Amerbach Cabinet

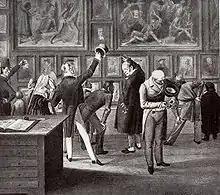
Visitors in the painting hall in the House zur Mücke in 1837

A central piece of the cabinet included the heritage of the Christian scholar Erasmus von Rotterdam for which Bonifacius had commissioned a trunk in 1539. The collection included paintings, sketches, medallions, rare coins, the letters of the Amerbach family, and a library of 9000 books. The library contained more than 2000 theological, 2000 juridical, 2000 philosophical and 1000 historical books. The cabinet included an extensive collection of paintings by Hans Holbein the Younger, which Basilius seemed to have acquired in the late 1570s. It is assumed that they were purchased from the very close environment of Hans Holbeins workshop, as the acquired works also included some by Hans Holbein the Elder, and Ambrosius Holbein. Works by Urs Graf, Hans Baldung Grien, and Niklaus Manuel Deutsch where also included in the cabinet. In 1630, the books were categorized in a new catalogue by the librarian of the University of Basel.